Russian post offices in China

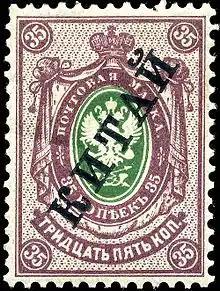
A 35 kopecks stamp of 1904

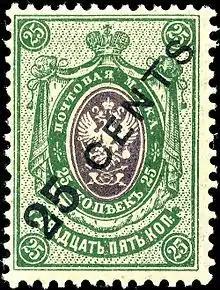
A 25 cents on 25 kopecks stamp of 1917

The Russian post offices in China were a collection of post offices established by Imperial Russia in various cities of China beginning in 1870.